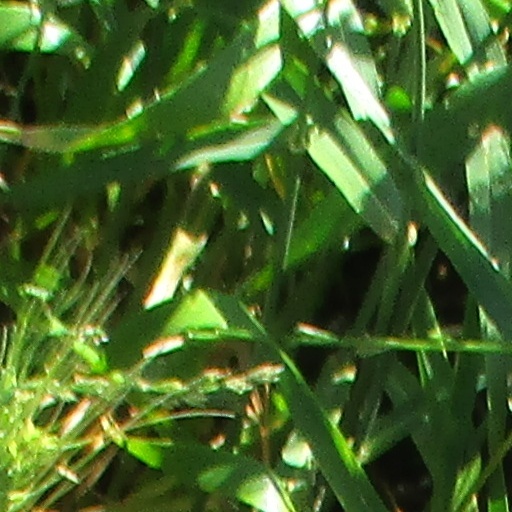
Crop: wheat